Igbeti

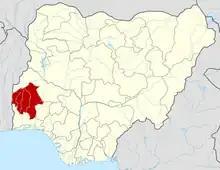

Igbeti-Okeogun is a town located in the northern part of Oyo State, Nigeria. The town's population was approximately 81,000 at the 2006 census. igbeti.com. Igbeti is also known as "Marble City" for its rich marble deposits. It is situated in Olorunsogo Local Government area which is one of the thirty three local governments in Oyo state. It has Ilorin, the Kwara state capital to her East, Ikoyi Ile to the South, Igboho and Saki to her West, while the old Oyo National Park lies to the North. Iya Mopo and Agbele Rock are the two most visited of the 16 hills surrounding the town. Iya Mopo Hill, the highest hill in Igbeti, which occupies over six kilometers of land mass and is as high as one thousand one hundred and fifty feet, was once used as shelter against attacks. Agbele Rock is a naturally formed statue said to depict a mother with load on her head carrying her child and also Bata Erugba named because of it Drum like structure.